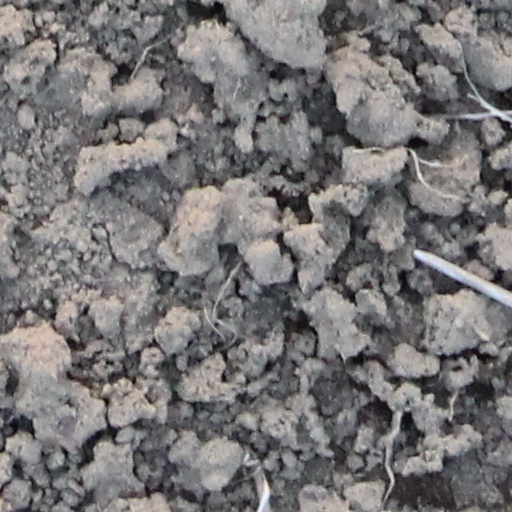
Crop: wheat